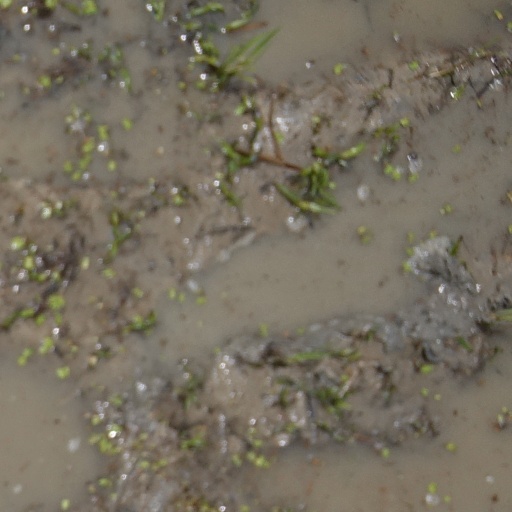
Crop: rice